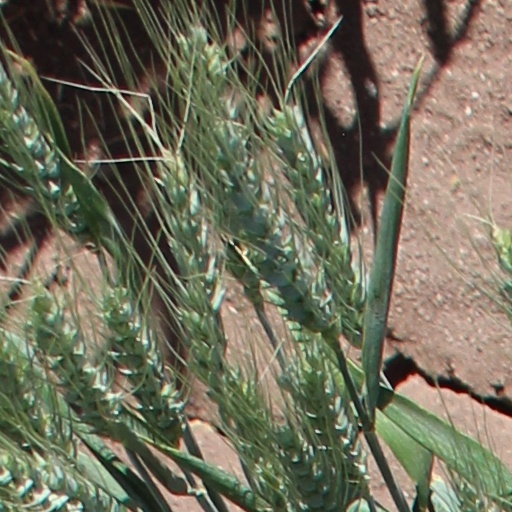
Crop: wheat